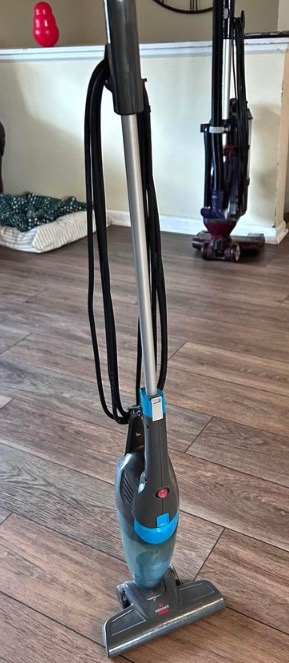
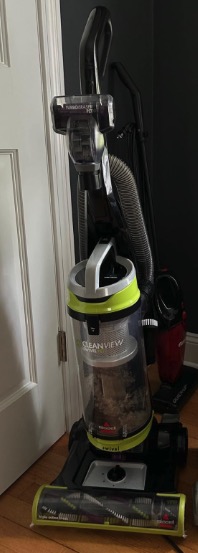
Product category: items_vacuum
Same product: no